Matija Skurjeni

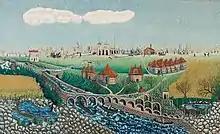
"Old Paris" ("Stari Paris", oil on canvas, 1964) is on display in the Croatian Museum of Naïve Art in Zagreb.

Skurjeni is considered one of the most influential independent naïve artists, along with Ivan Rabuzin and Emerik Feješ. However, Skurjeni differs from many other naïve artists in that his work often focuses on the beyond through symbolism, metaphor and the inclusion of many fantastical elements. He concentrates less on physical spaces than many other naïve artists and hosts his paintings in a realm of imagination and dreams in a world he referred to as, “beyond the real.” His pictures often depict spatially and temporary separate actions converging in one tableau, especially in his studies. Nevertheless, many motifs from Skurjeni's own life appear in his work, such as trains, mines, the gorgon, ruins, gypsies, astronauts and landscapes from Zagorje. He paints the working world but according to his own deformed characteristics. Many of his motifs find links from his childhood and comment on political development.